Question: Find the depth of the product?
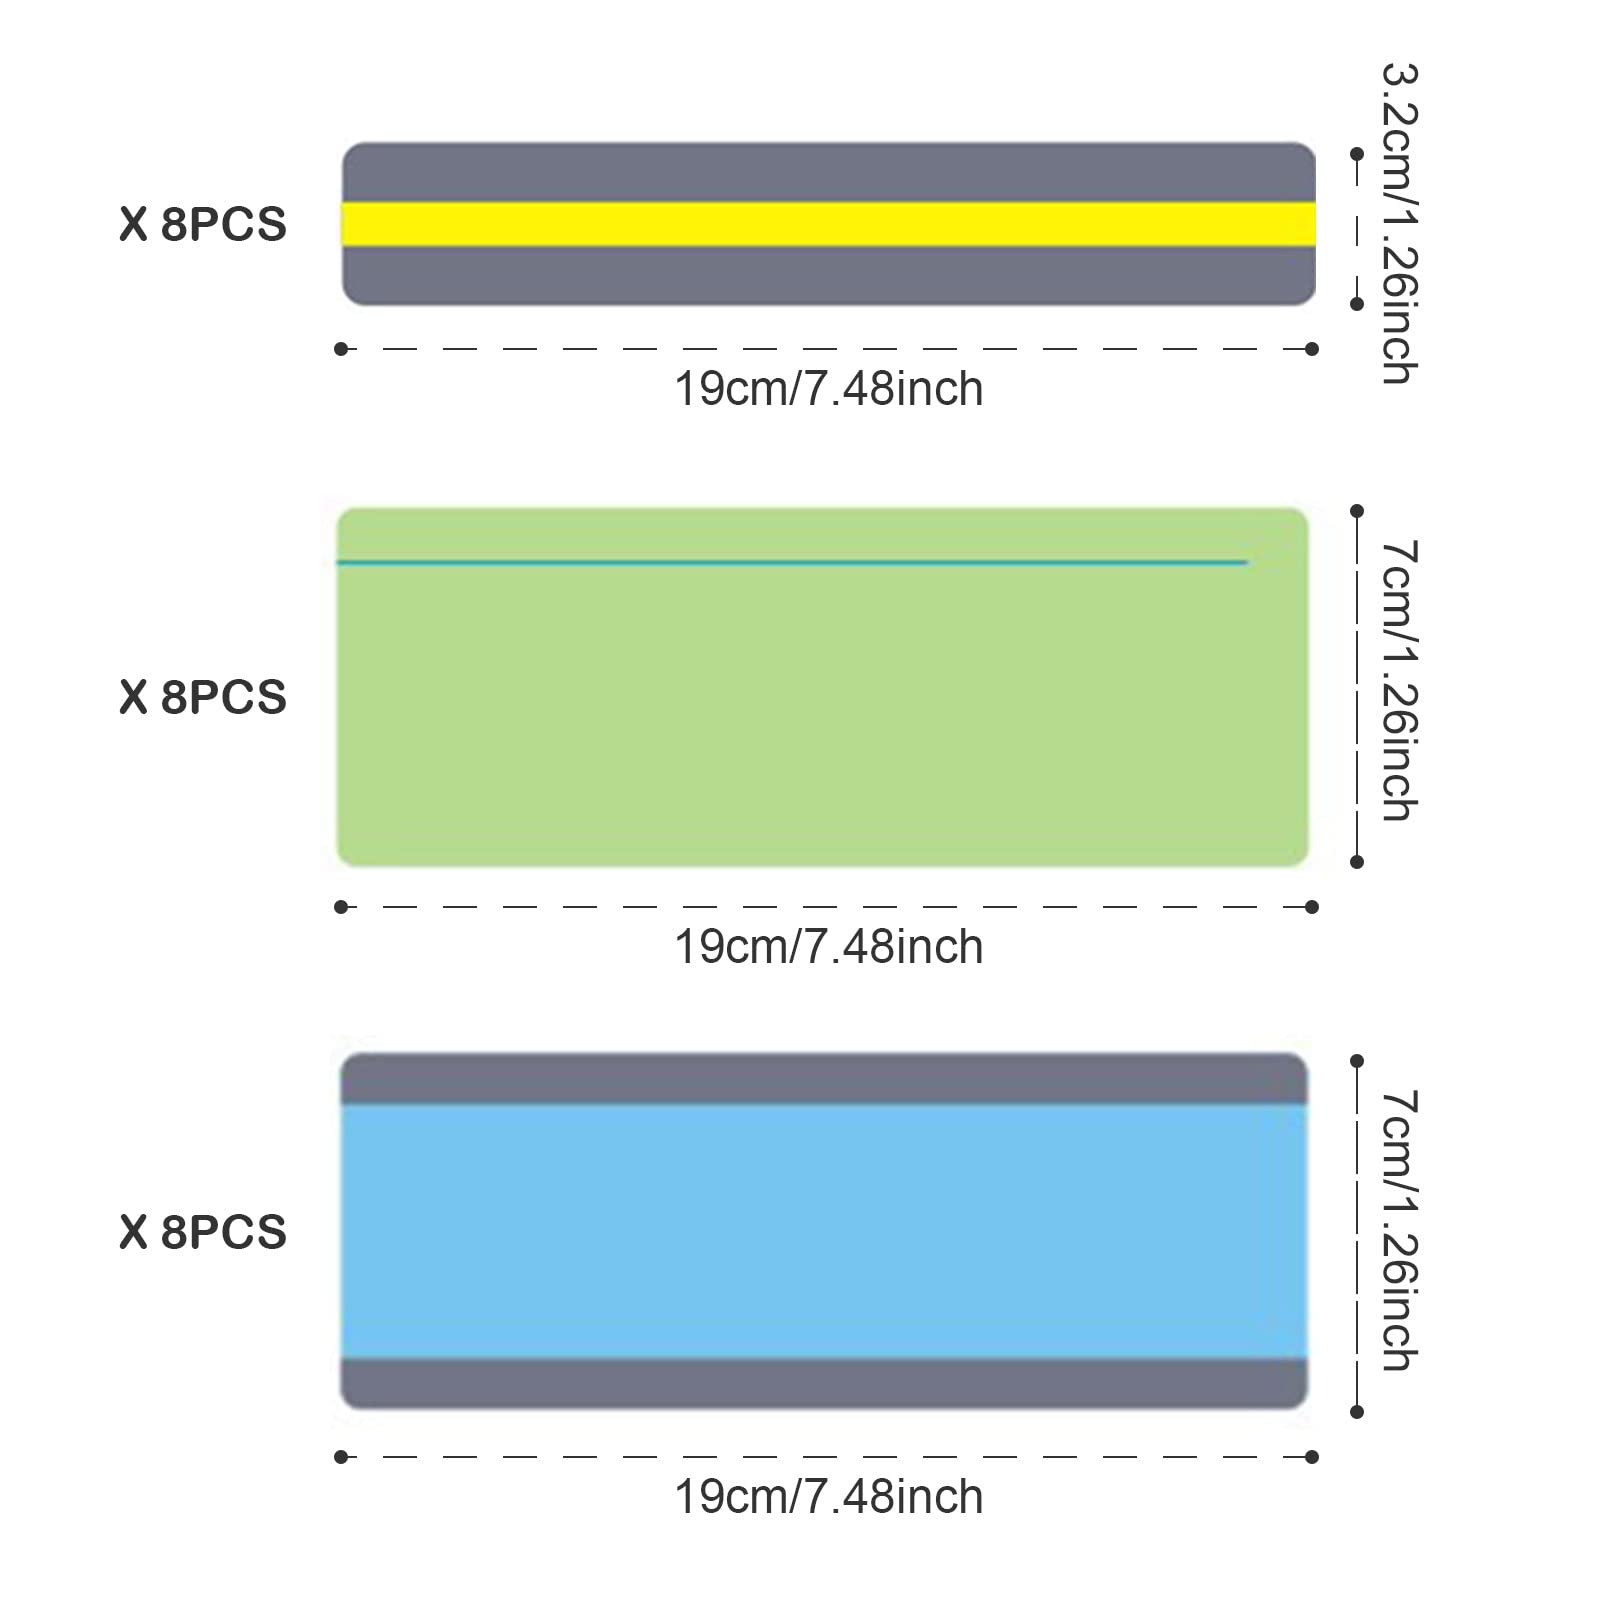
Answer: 19.0 centimetre